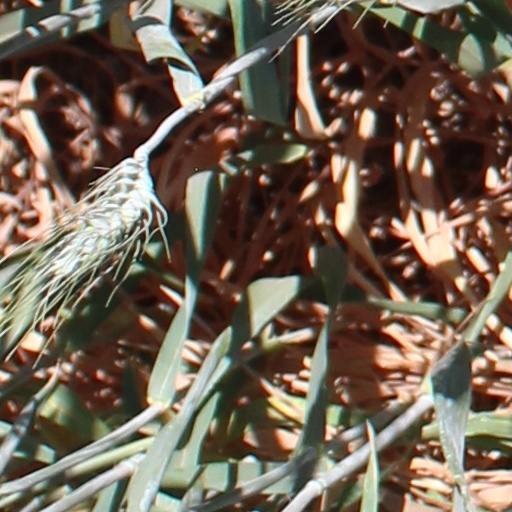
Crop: wheat